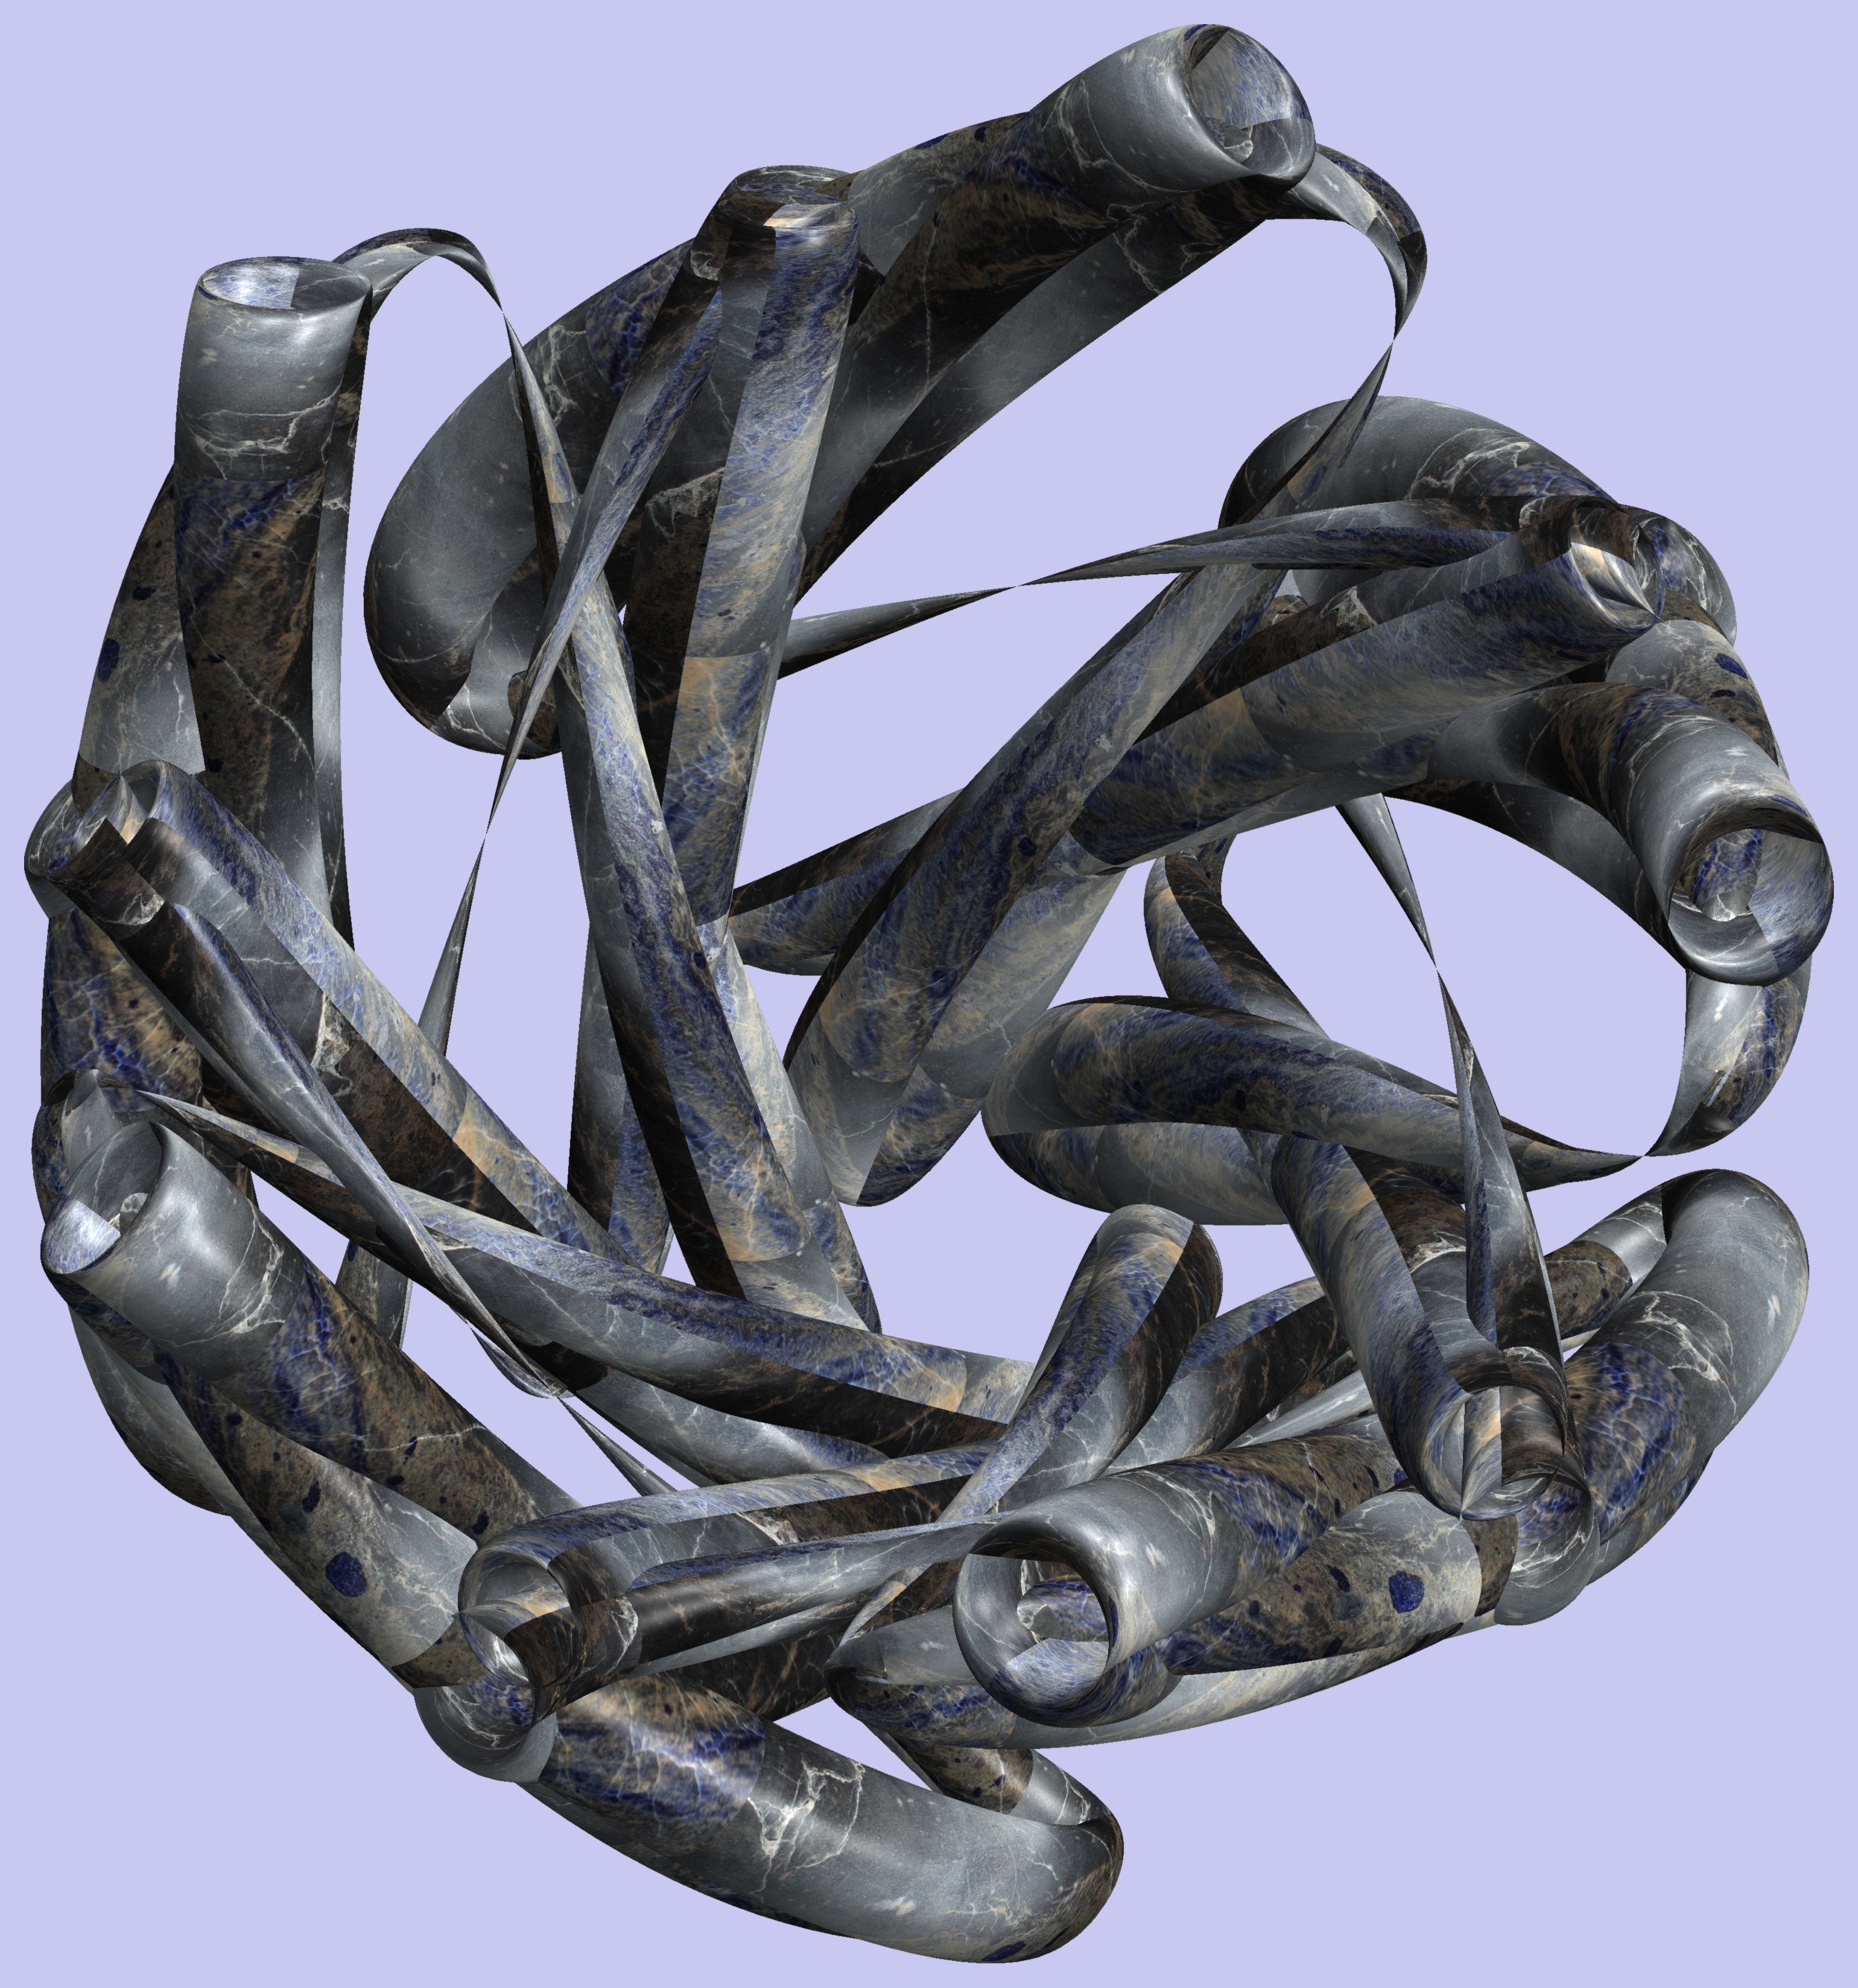
structure, texture, monument, statue, horn, pattern, metal, sculpture, art, cool image, figure, design, symmetry, 3d, graphic, bronze, iron, torus, mathematica, cg, parametricplot3d, code, program, algorithm, abstruct, mapping, bronze sculpture